Kruzenshtern (ship)

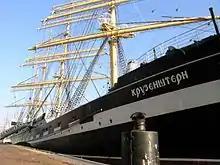
"Крузенштерн" at SAIL Amsterdam 2005

On 23 June 2009 while she was "en route" to the Charleston, South Carolina Harborfest, her foremast was damaged in a storm off Bermuda when the sail backed and snapped the mast.